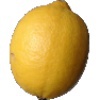
Label: Lemon 1